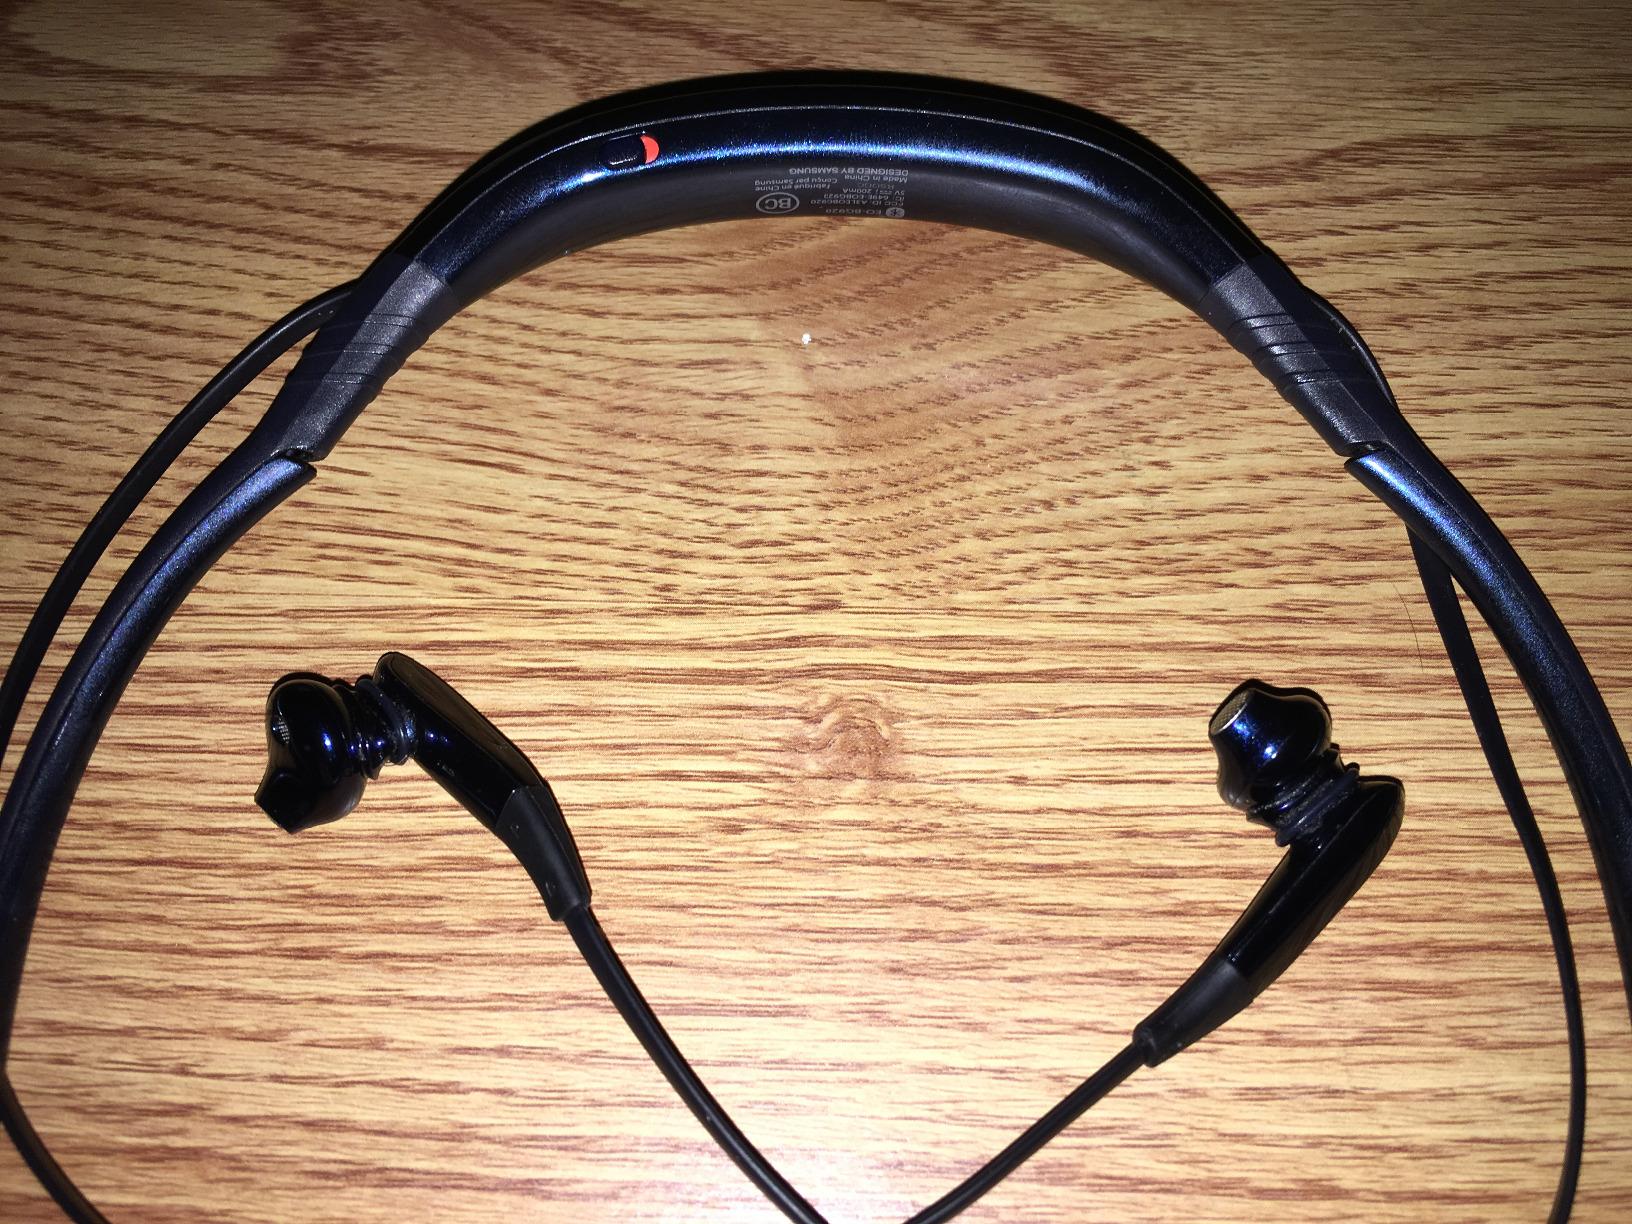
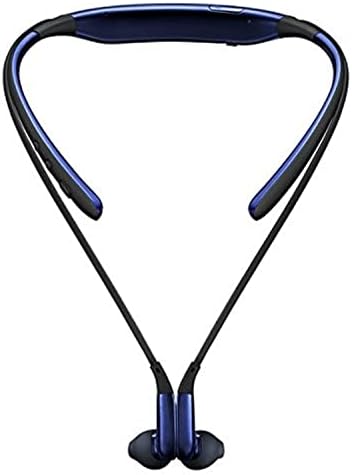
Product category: headphones
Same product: yes